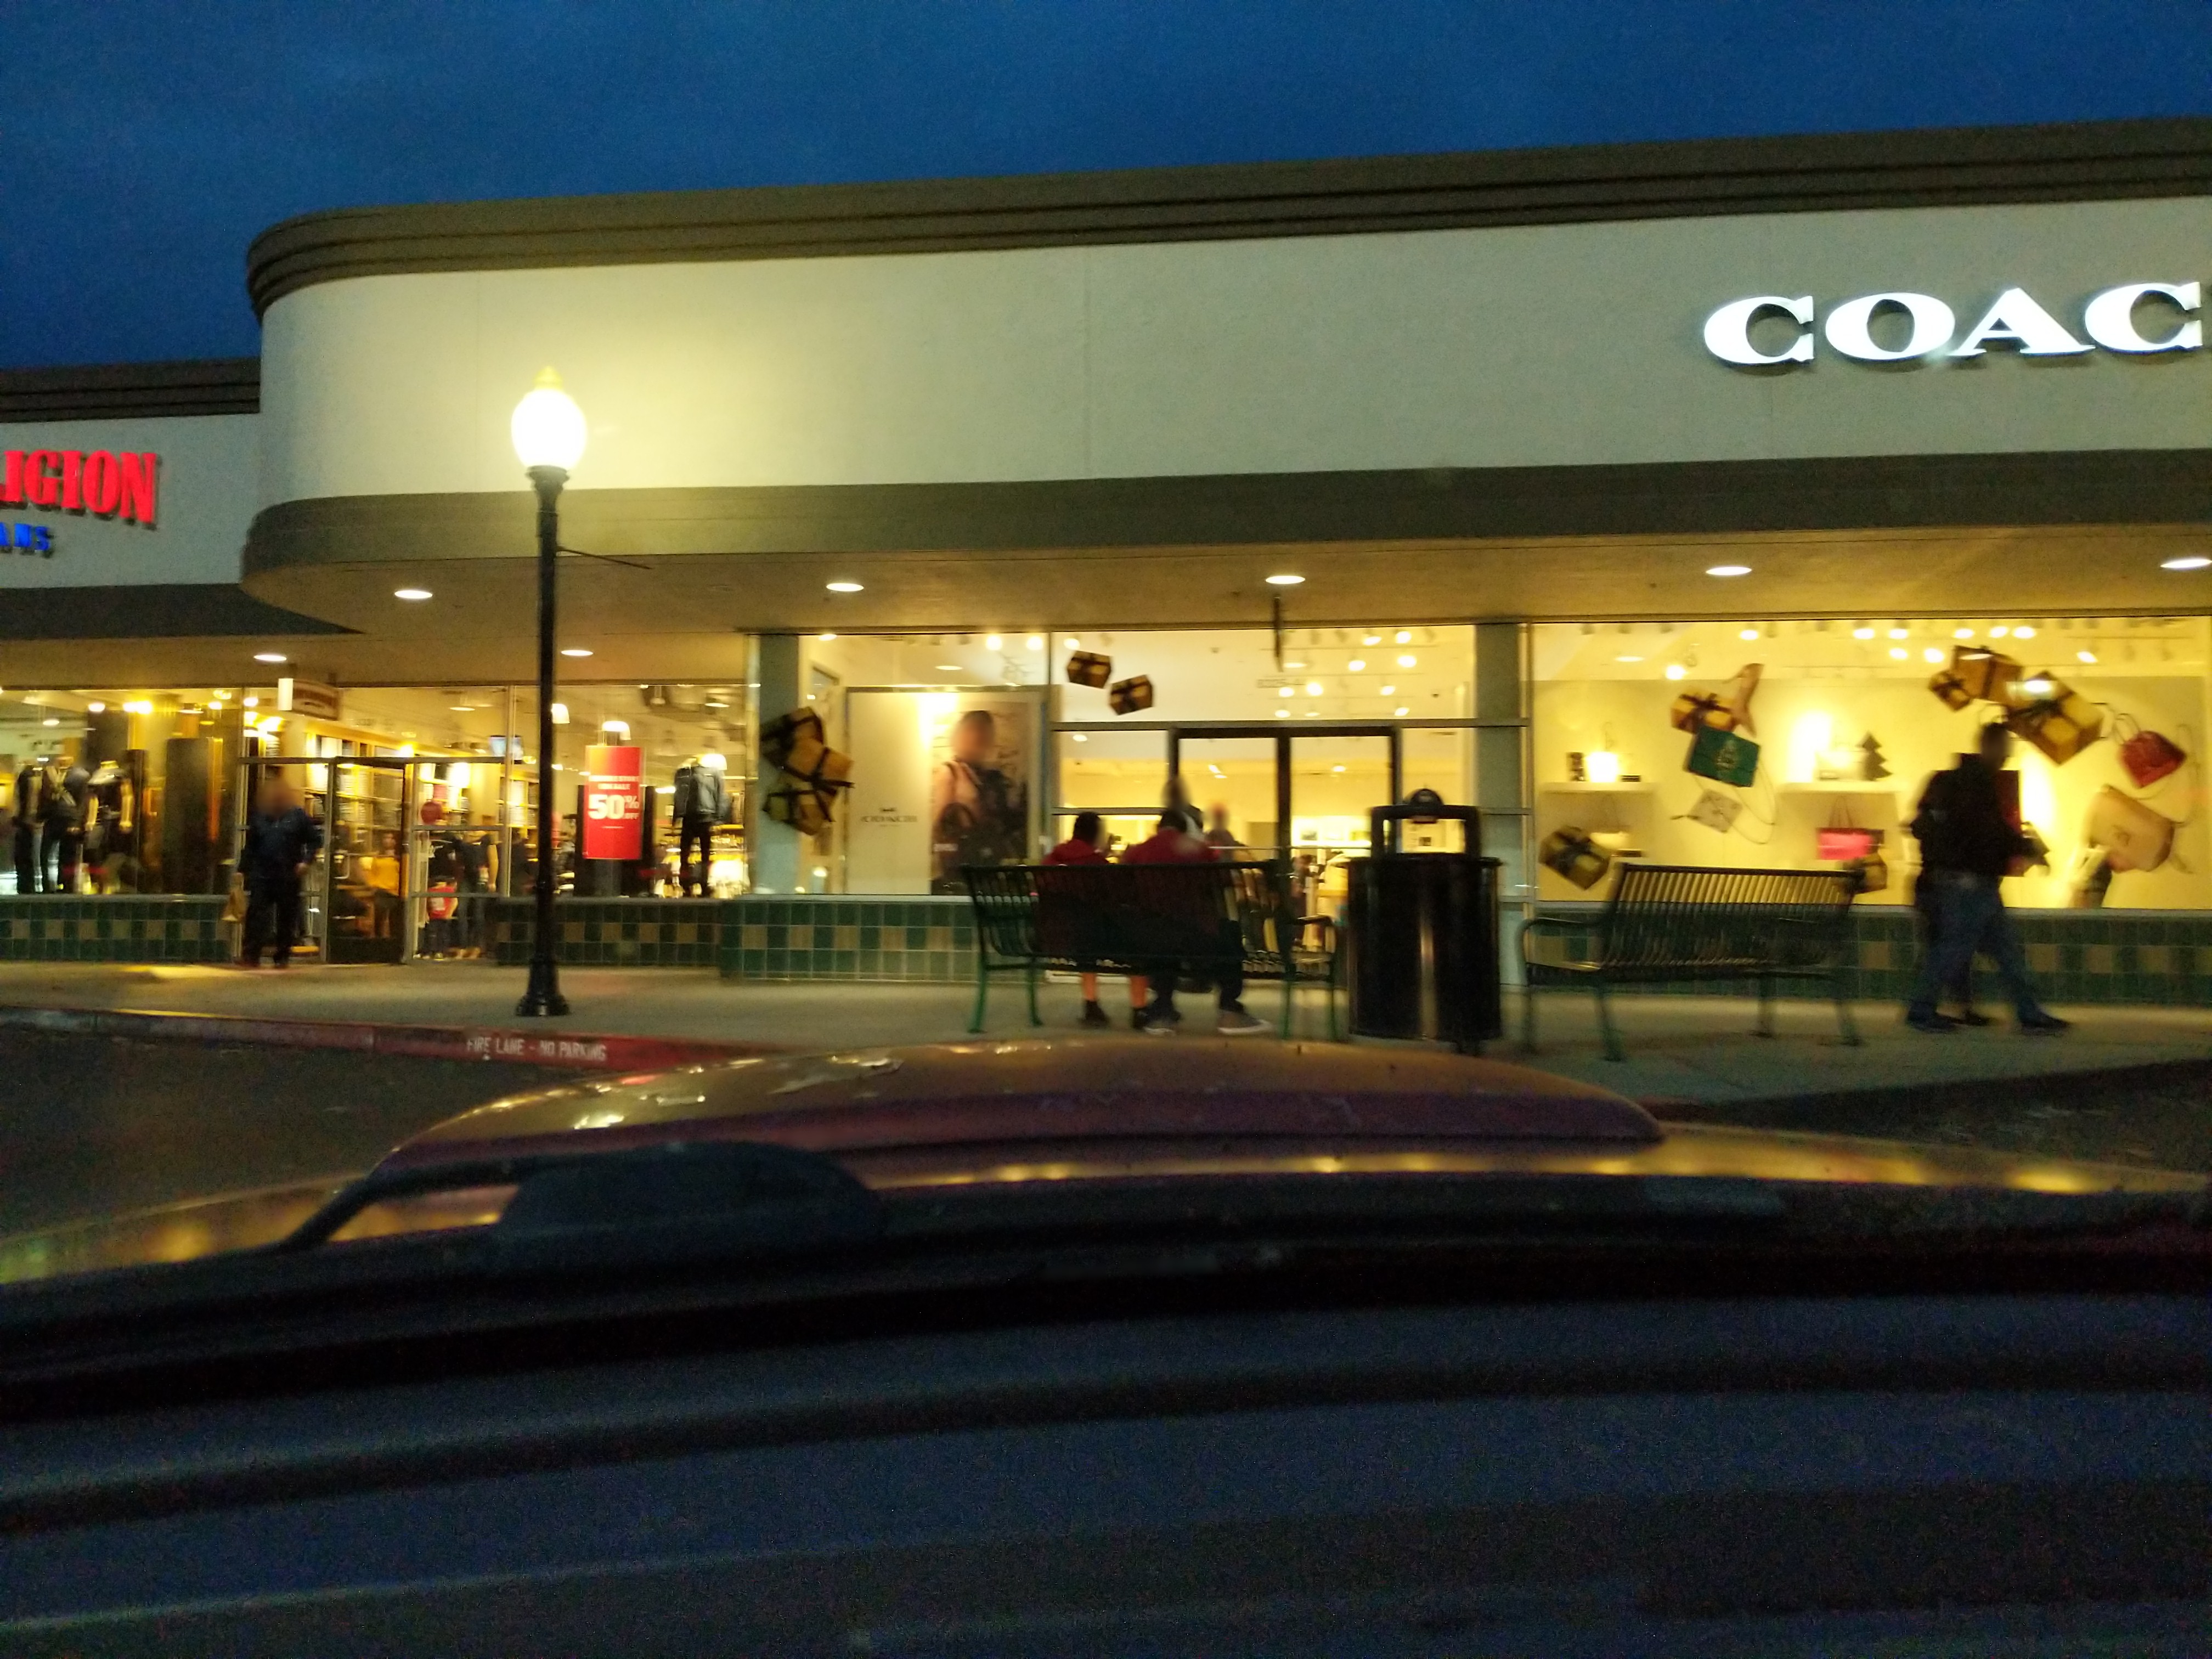
Feature: Storefront
State: California
Country: United States
Date: 2018-12-22T01:11:18.888000+00:00
Coordinates: 37.023, -121.564